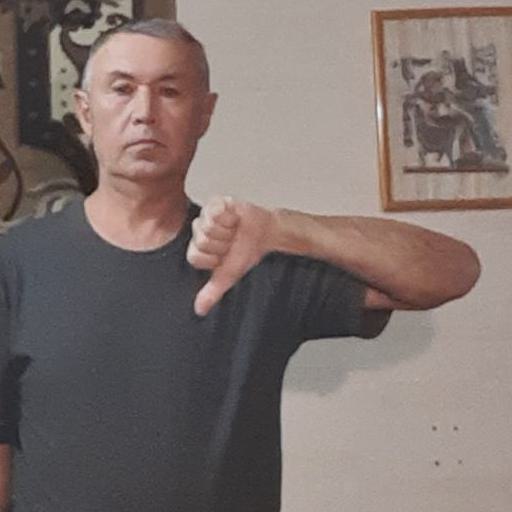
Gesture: dislike